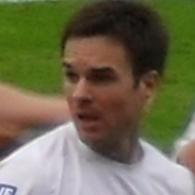
Age: 27